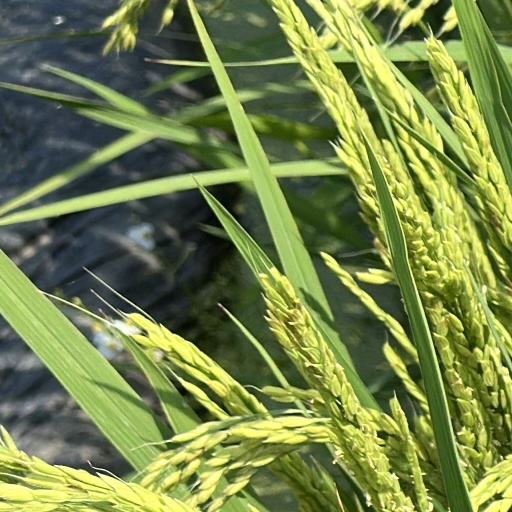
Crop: rice